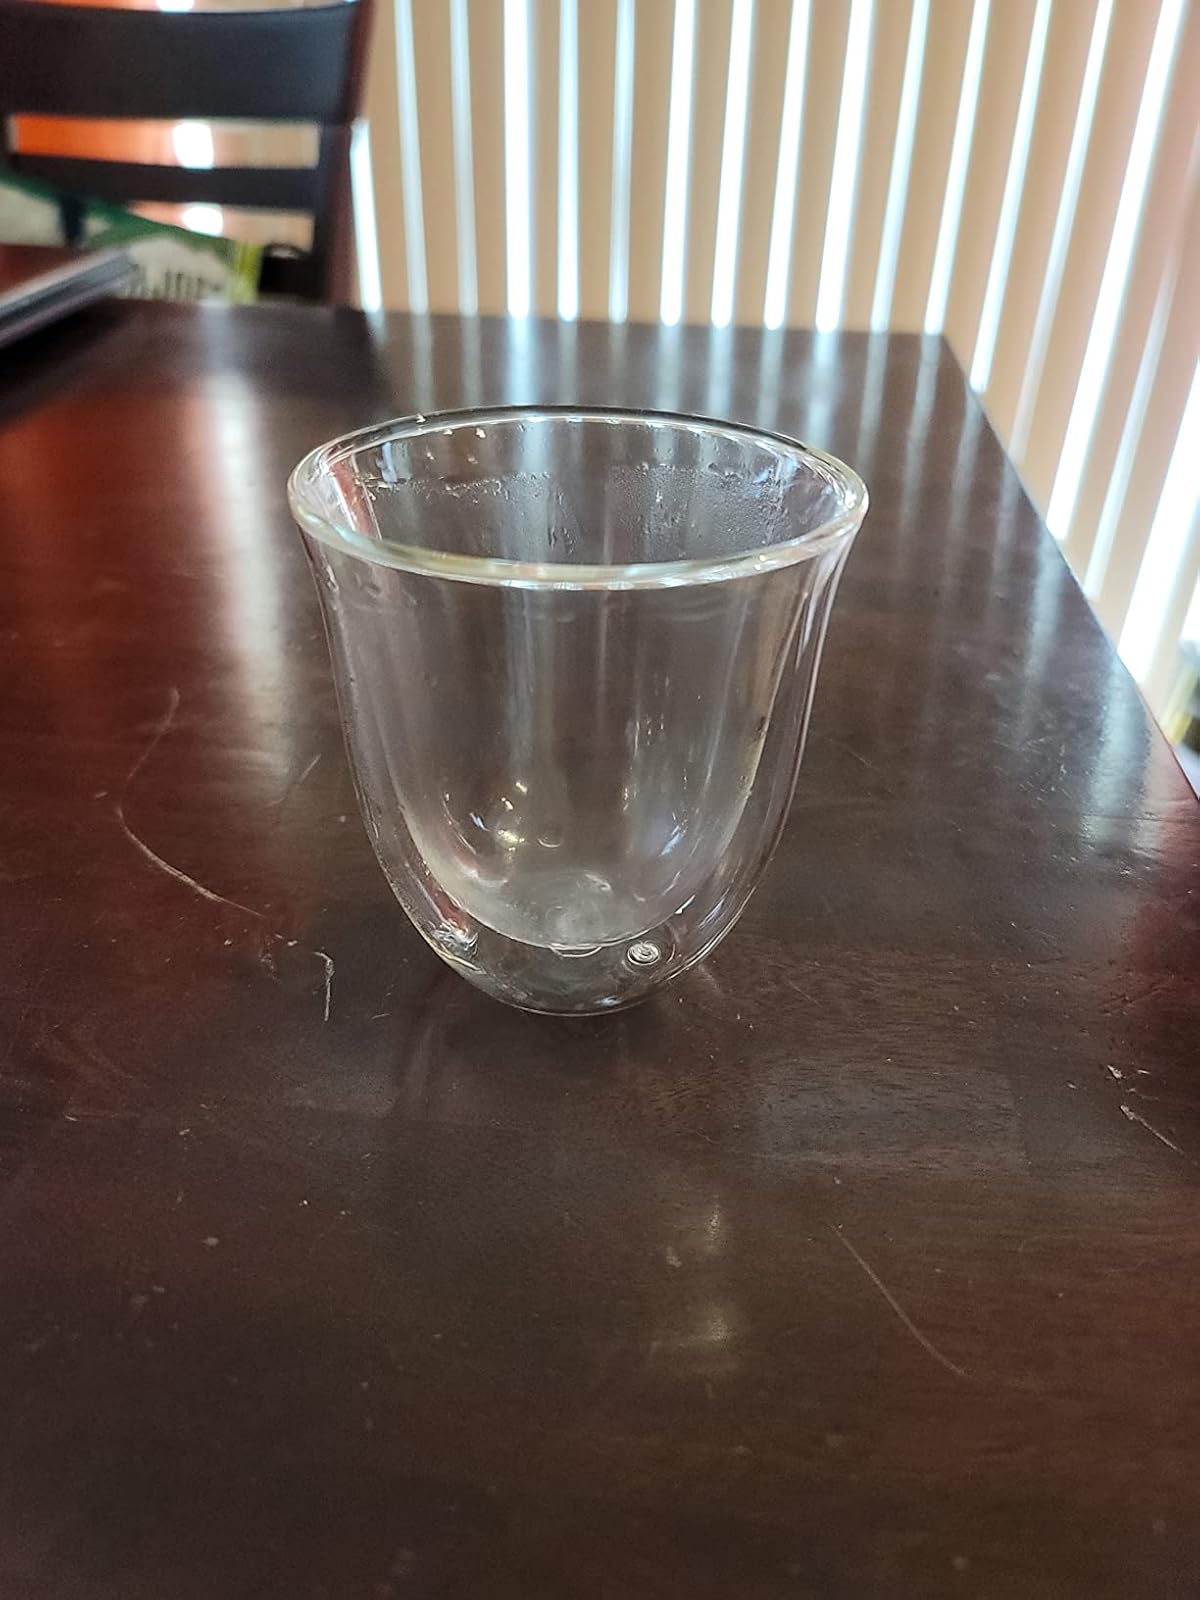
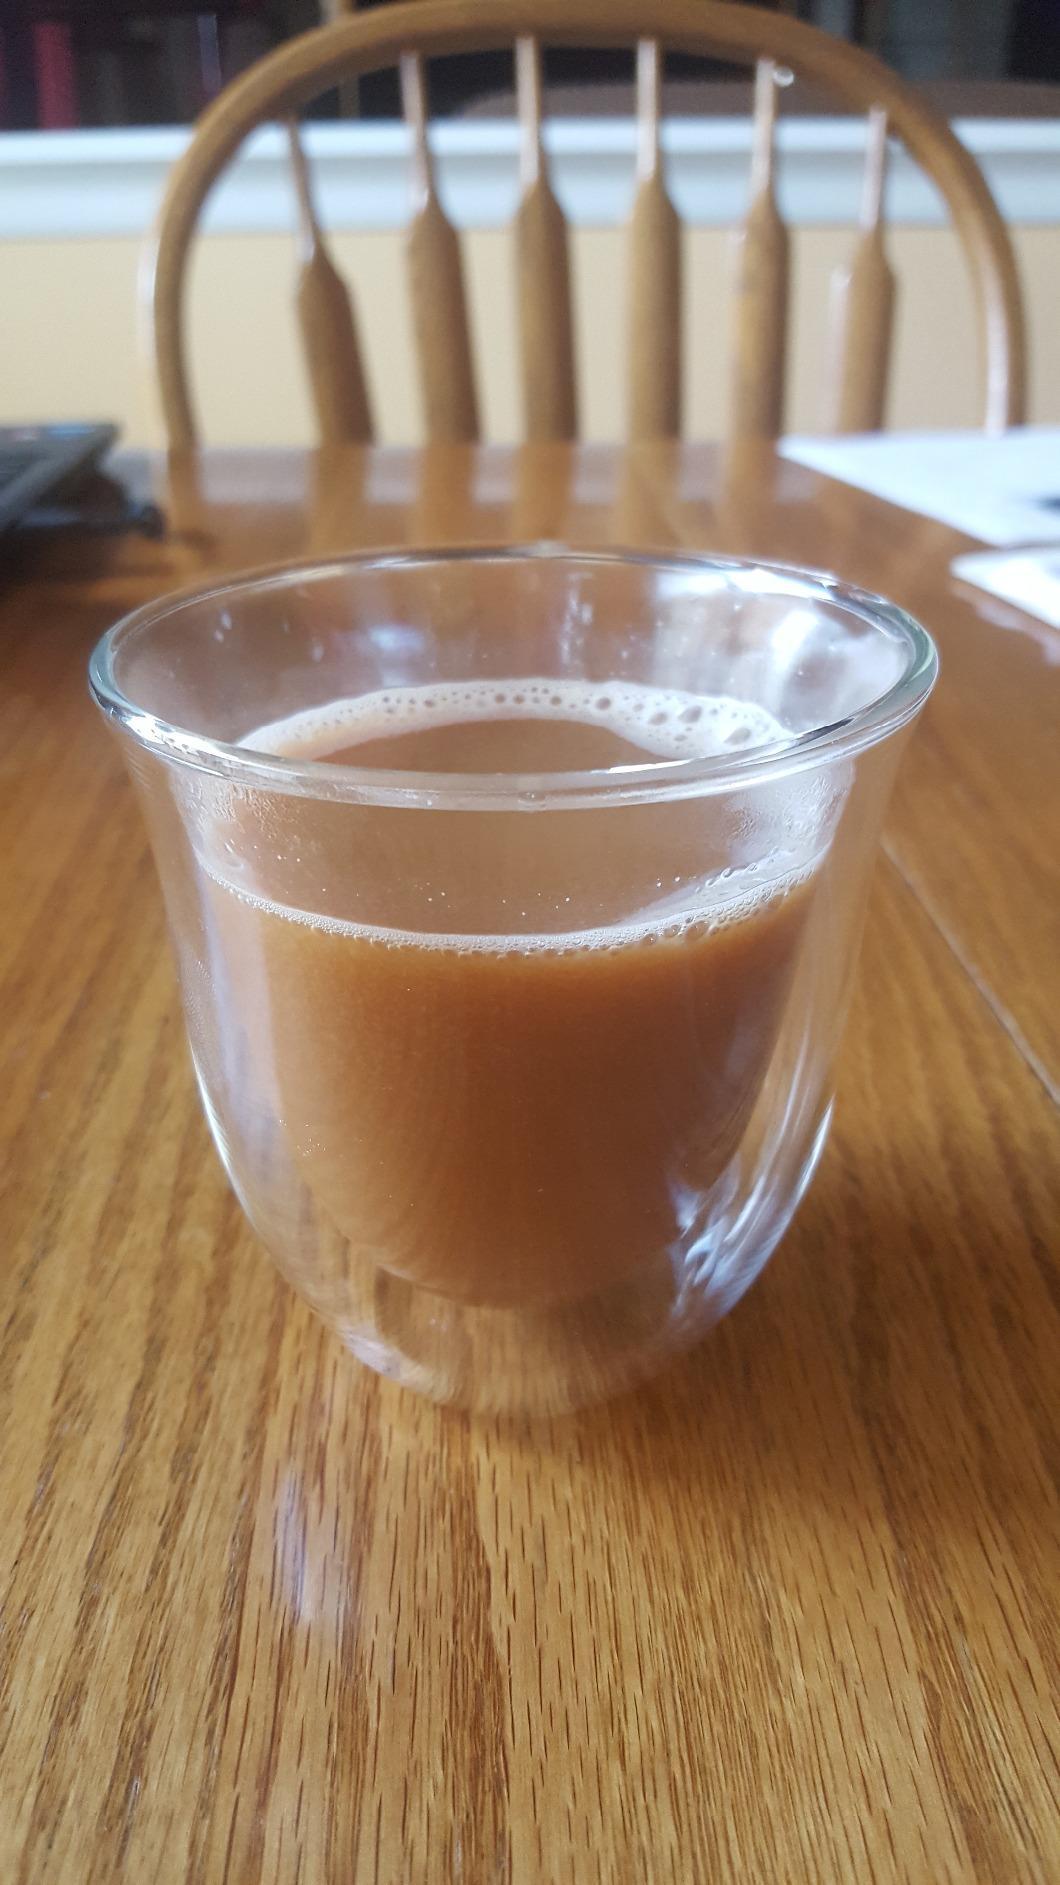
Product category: items_mug
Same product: yes